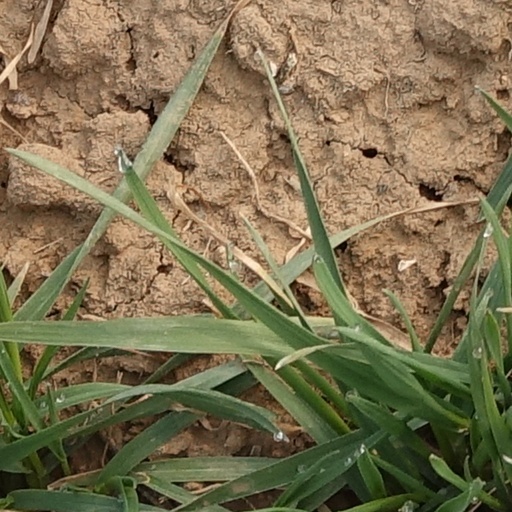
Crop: wheat